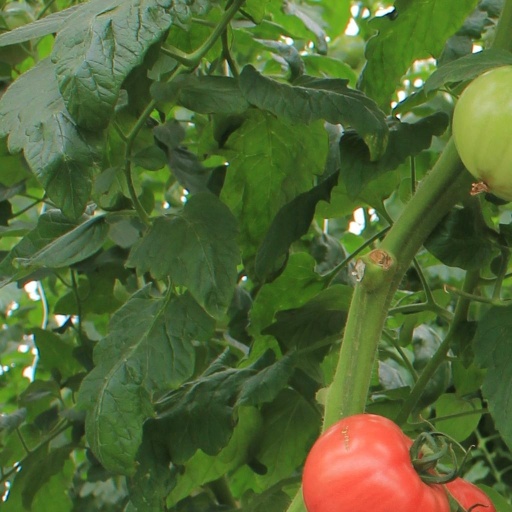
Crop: tomato